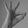
ASL letter: F